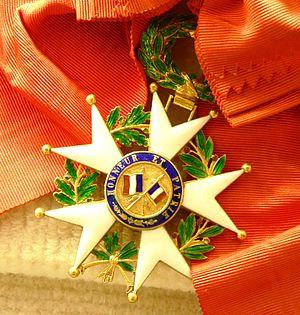
Légion d'honneur de Tchang Kaï-chek, visible à son mémorial à Taipei